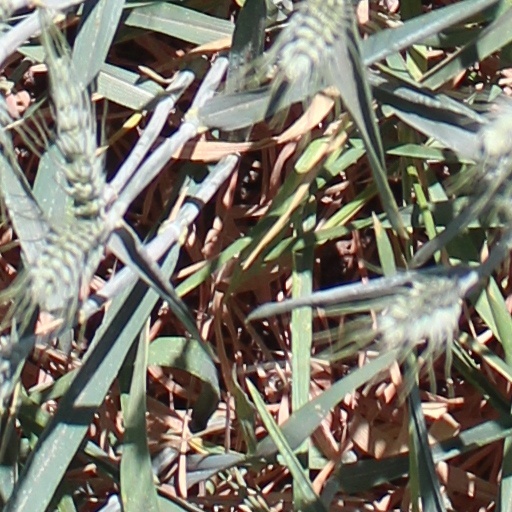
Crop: wheat